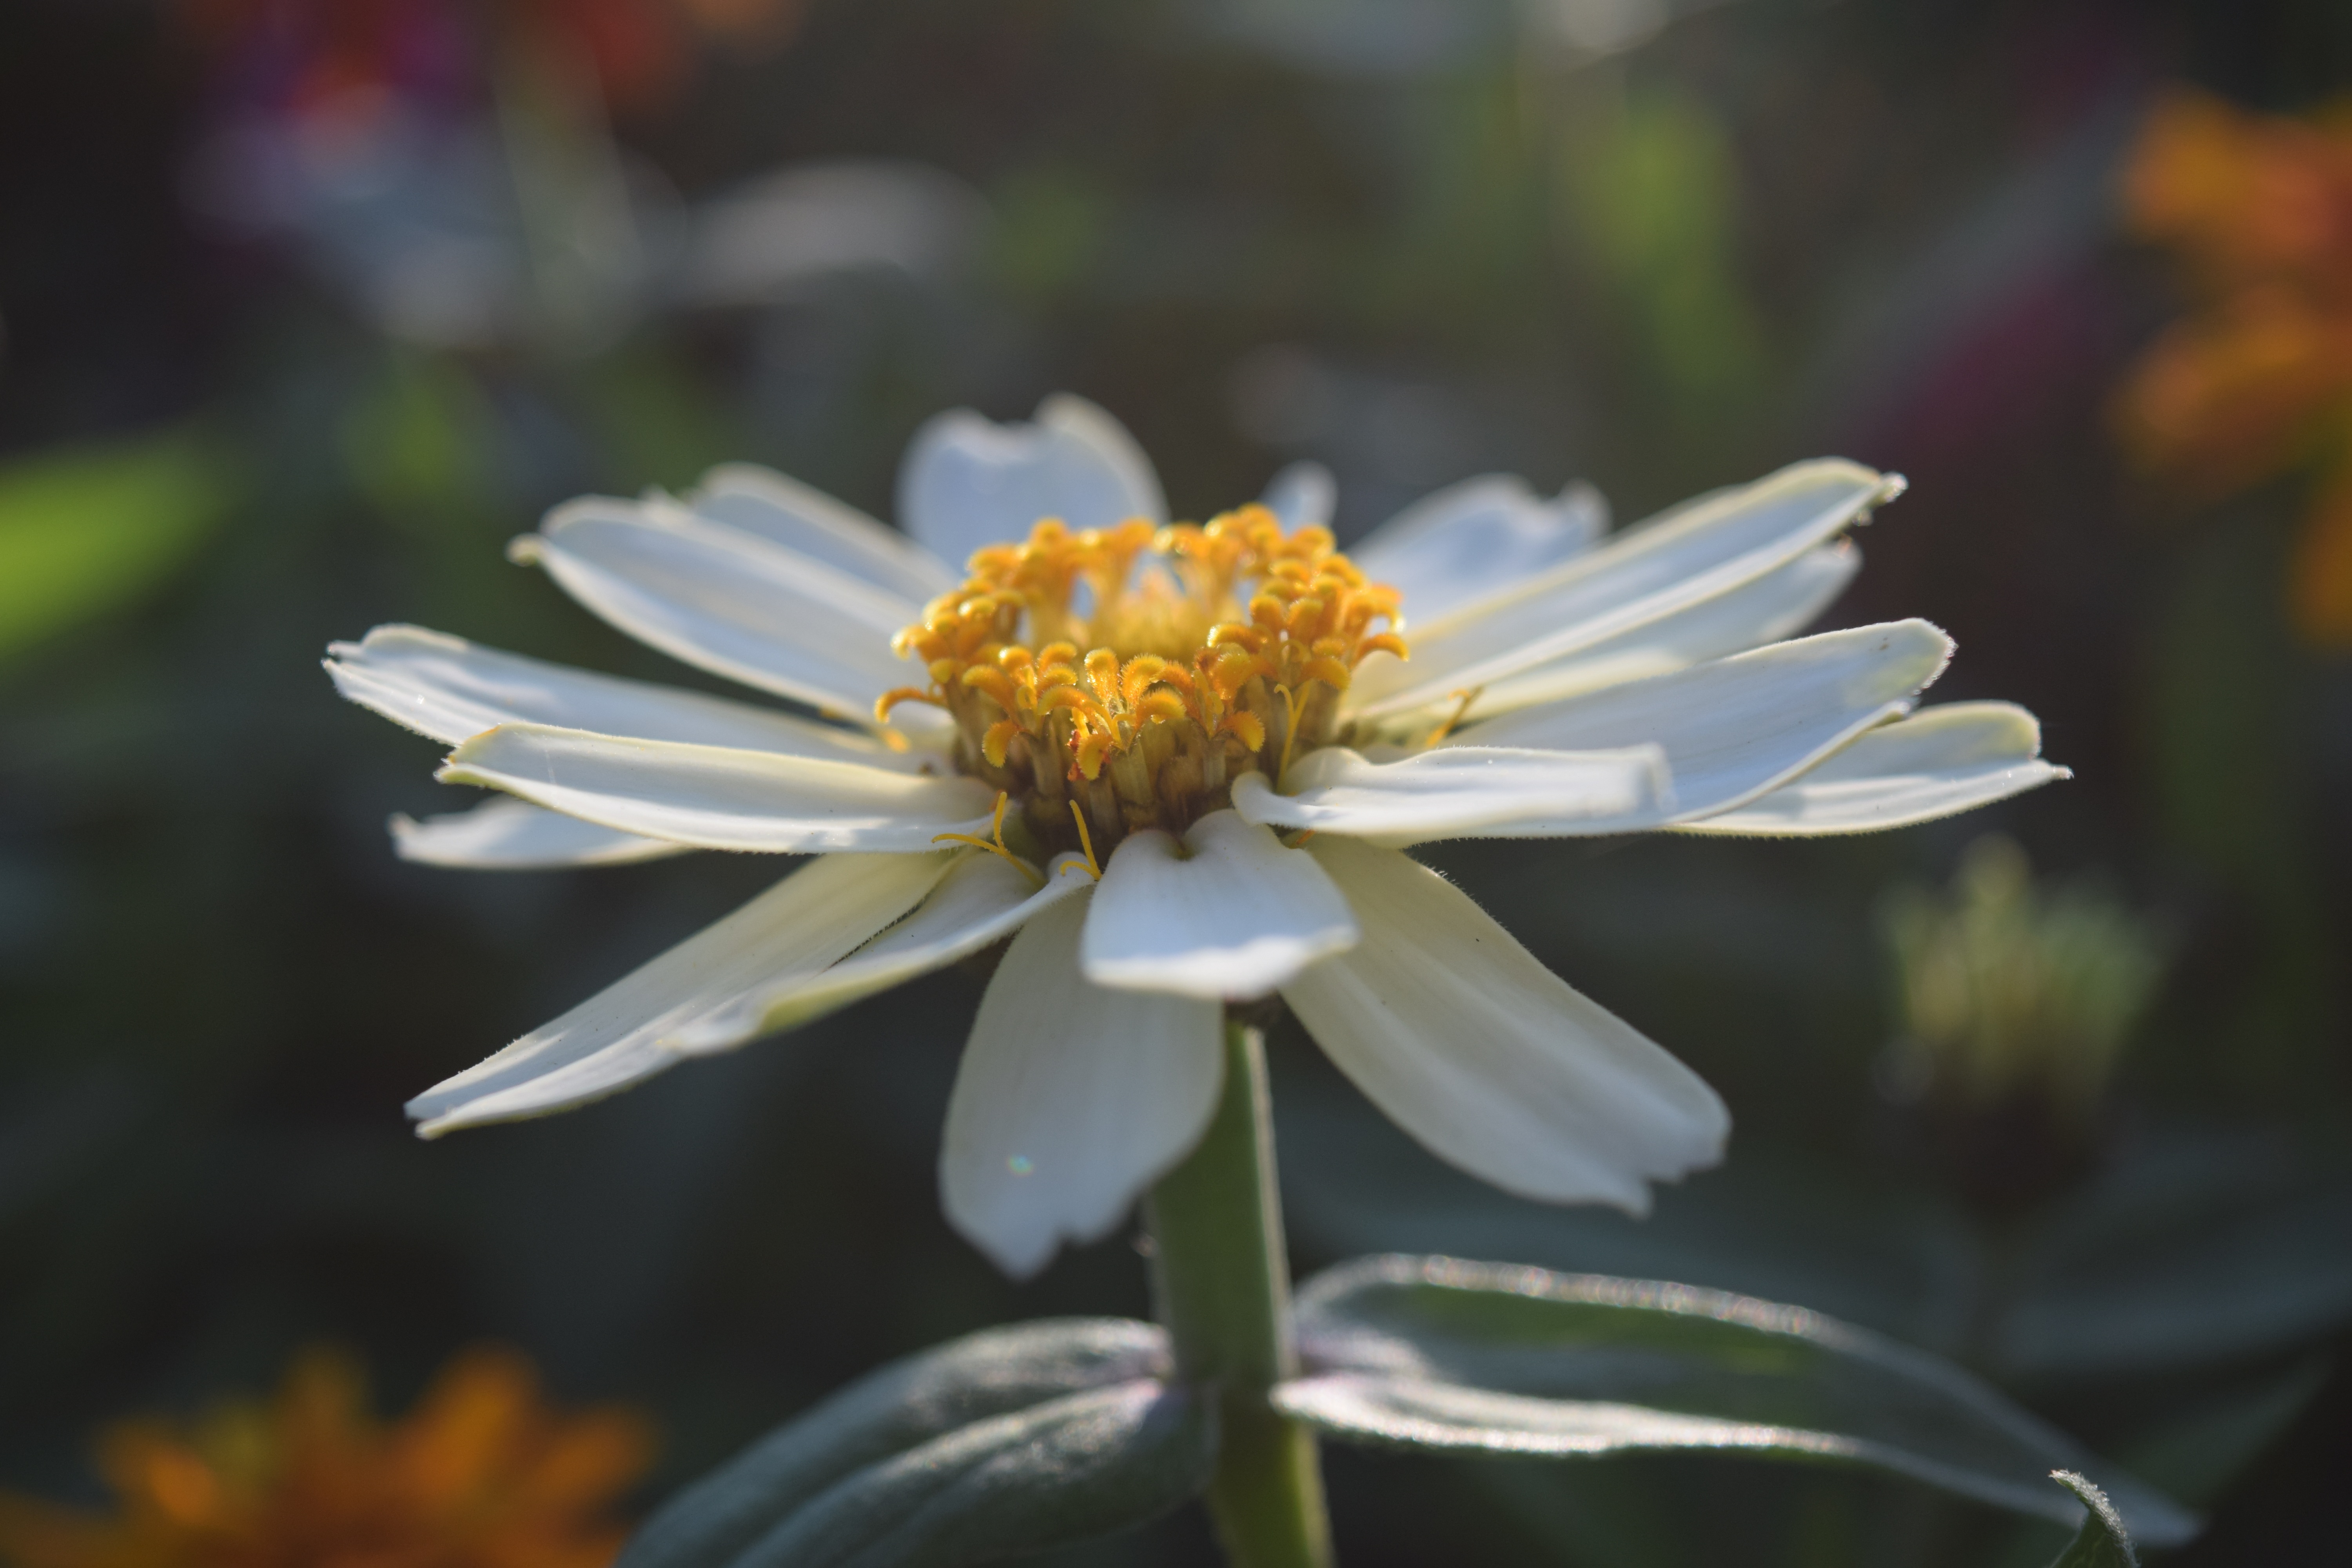
nature, blossom, plant, white, sunlight, flower, petal, bloom, summer, daisy, botany, close, flora, wildflower, close up, background, beautiful, greeting card, greetings, macro photography, white blossom, flowering plant, daisy family, oxeye daisy, land plant